University of Notre Dame Australia

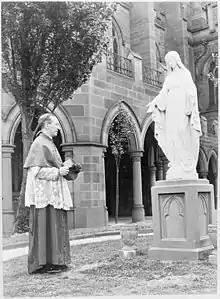
Cardinal Norman Gilroy at St Mary's Cathedral, now a graduation Mass venue

At the time, a fifth of the Australian population was Catholic and there was an established network of Catholic primary and secondary schools. Cardinal Gilroy believed that there was a strong appetite for a Catholic university and that it would enable the education of an "elite Catholic laity that had been the glory of the church in the United States". The archdiocese also expressed openness in providing financial support and land should the proposal be successful. In a report, Father Duffy included that almost all of the federal cabinet members were Catholic and noted the influence of Irish Australians in the governing structure of the country, resembling it with the Irish history of NDUS.